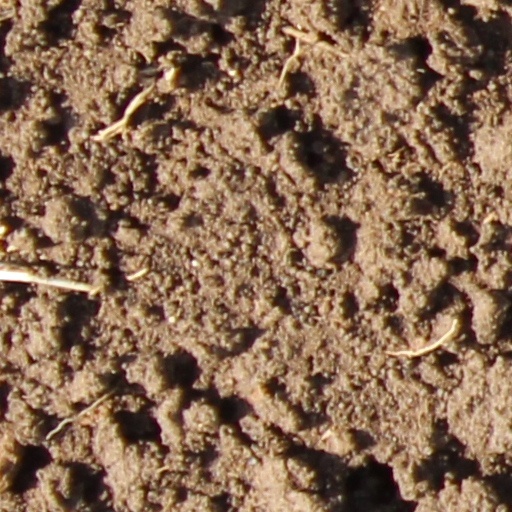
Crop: wheat